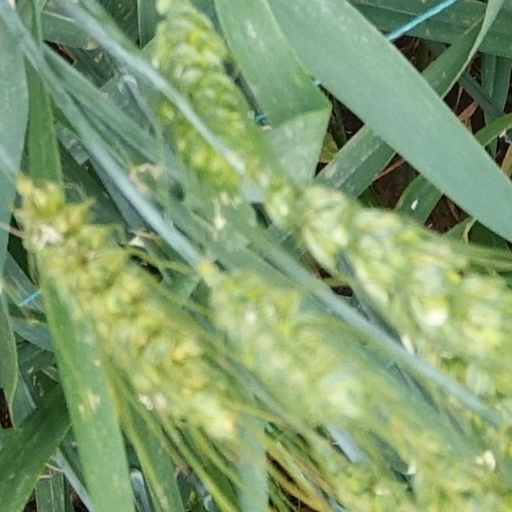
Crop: wheat